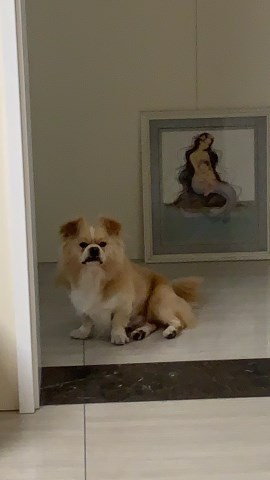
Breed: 3336-n000121-chinese_rural_dog